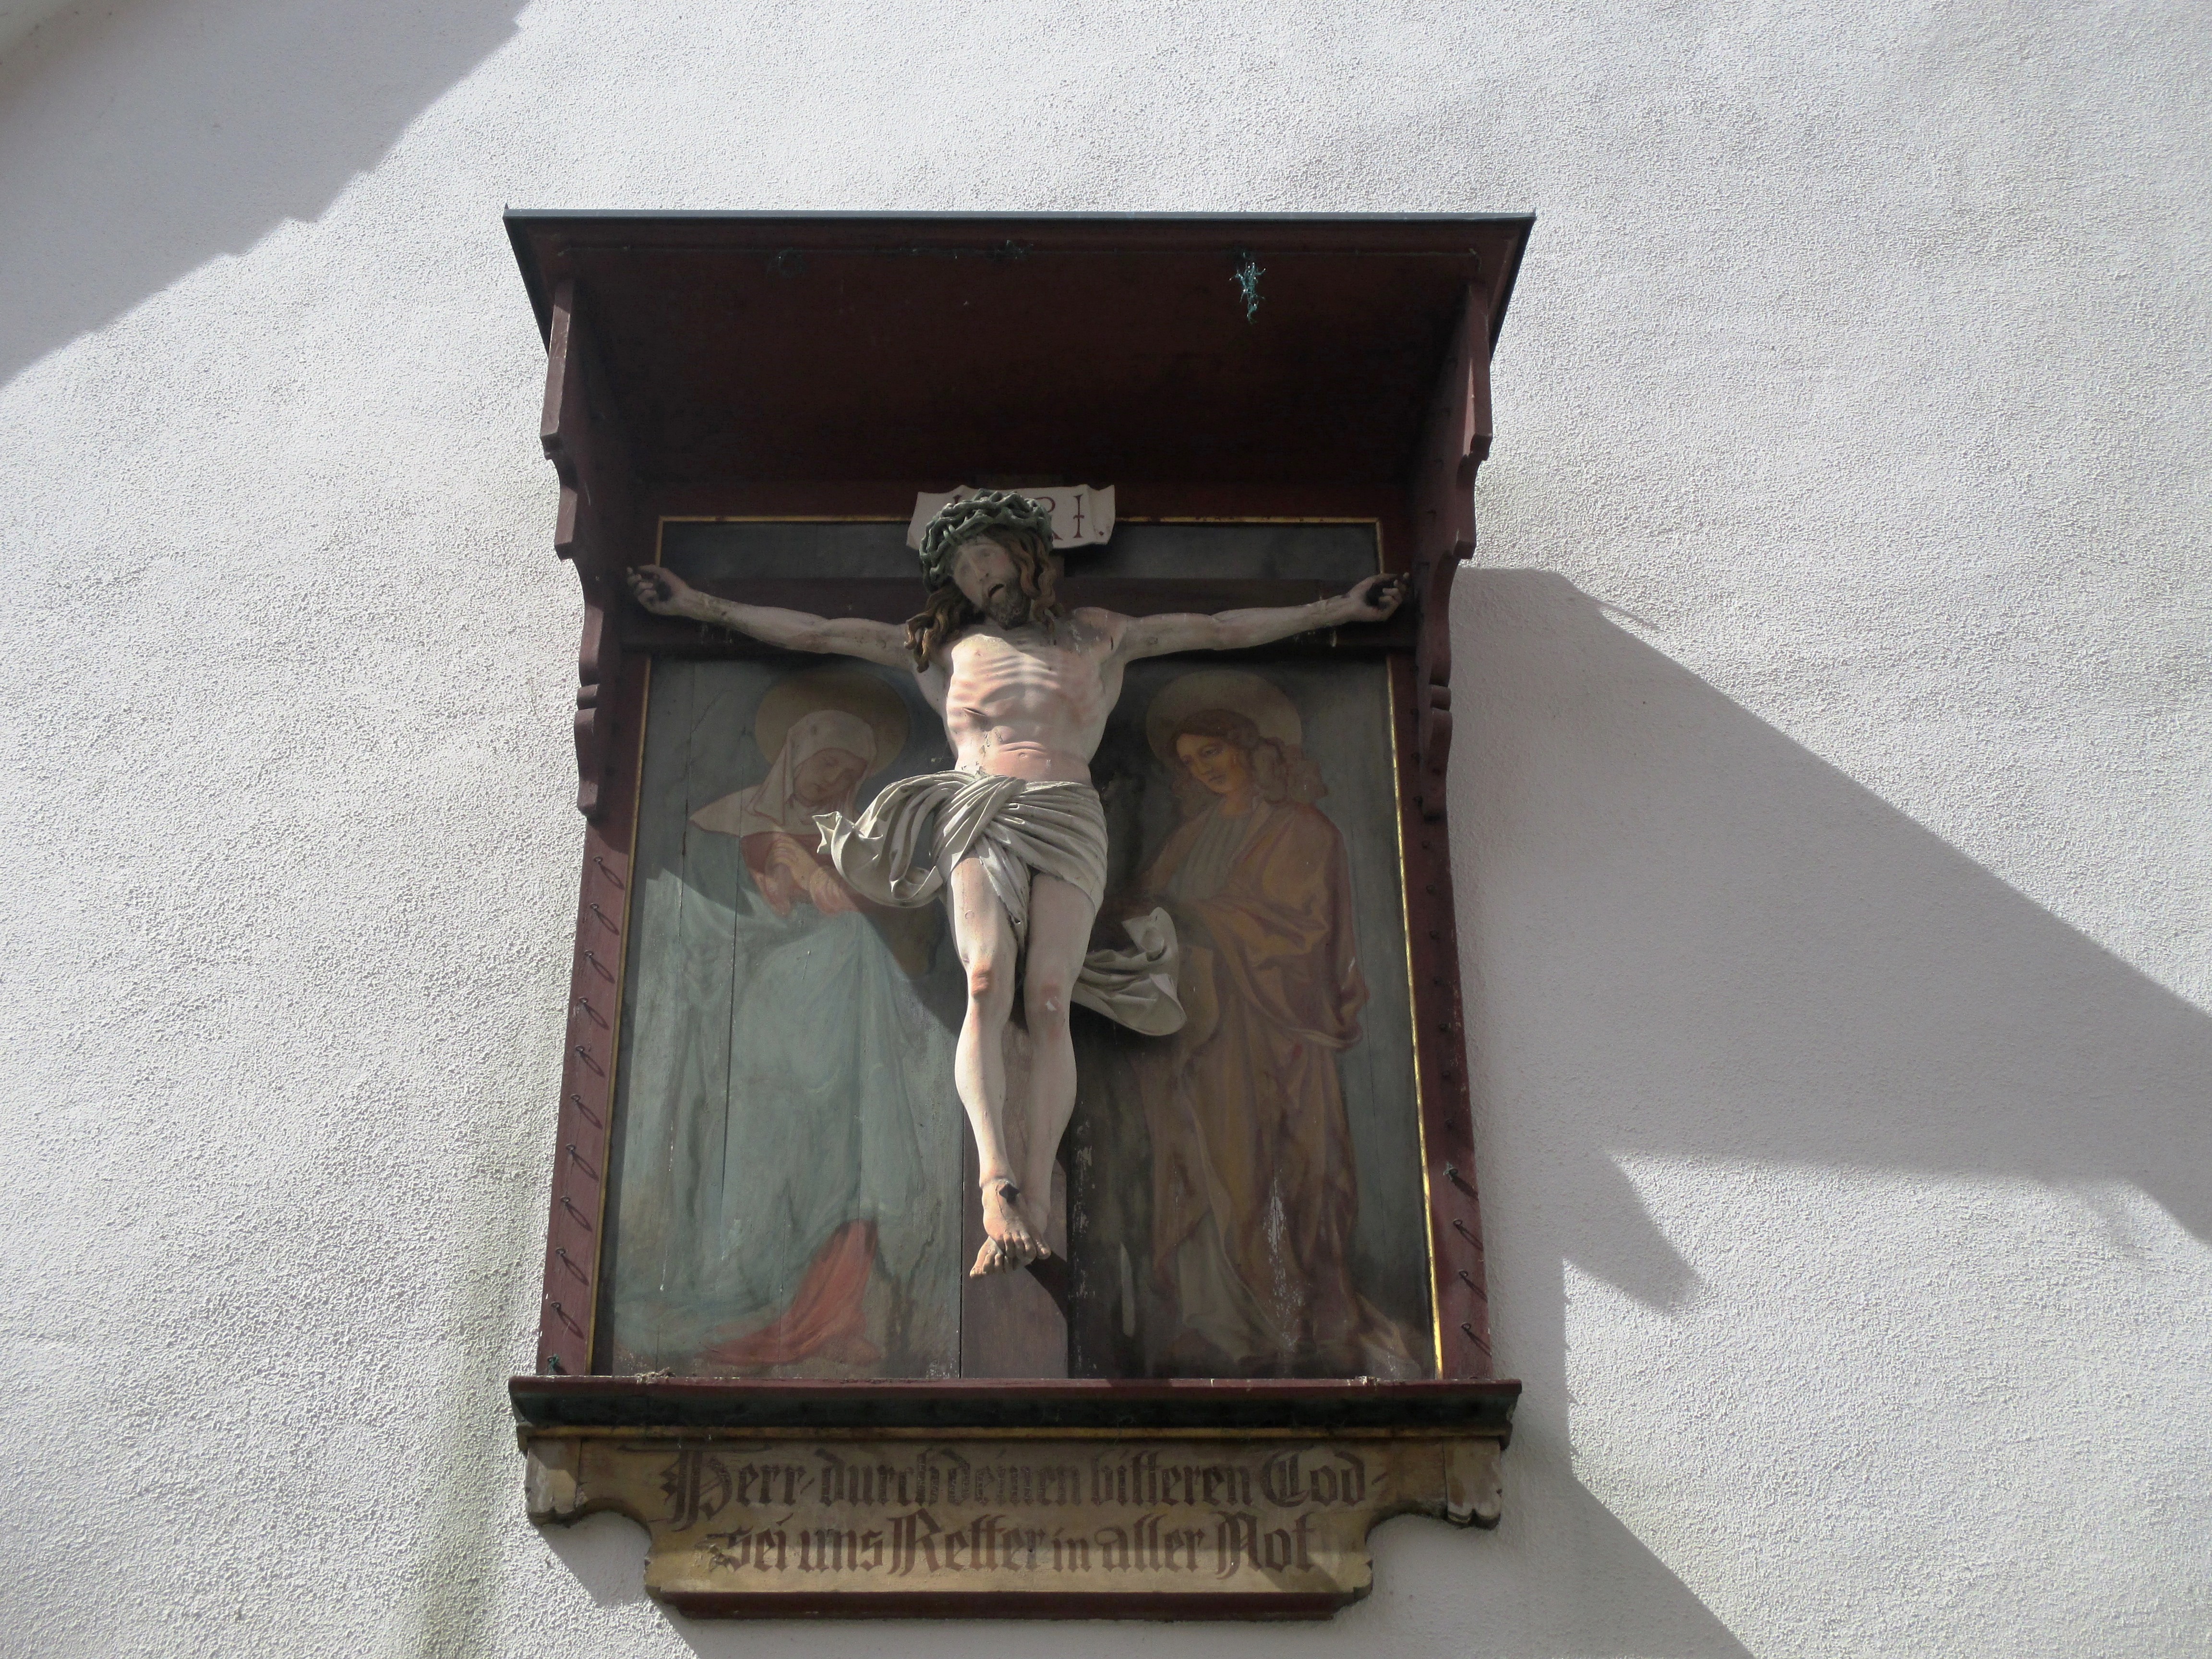
wood, religion, old town, sculpture, art, germany, christianity, picture frame, crucifix, radolfzell am bodensee, house spirit to the holy